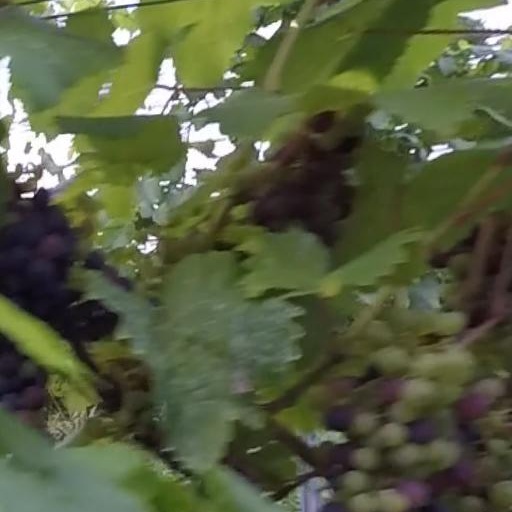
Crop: grape